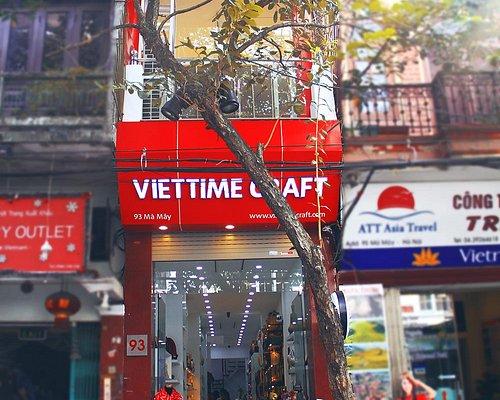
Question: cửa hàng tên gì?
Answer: cửa hàng tên viettime craft